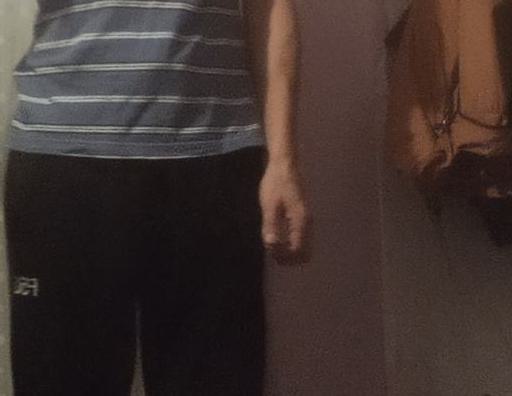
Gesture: no_gesture